Museum of Art, Łódź

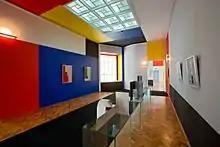
Neoplastic Room, ms branch

In 2006 Jarosław Suchan was appointed the director of the museum and he has been holding the post ever since. Funds acquired from the European Union (under the Integrated Regional Development Operational Programme), the Polish Ministry of Culture and National Heritage, Voivodeship Office, and the Marshal Office in Łódź were used to regenerate and modernise the former spinning mill in the factory of Izrael Poznański. In the autumn 2008 it became a new location of Muzeum Sztuki known as ms offering the space of 3000 m², which houses the Collection of the 20th and 21st Century Art; further 600 m² are dedicated to temporary exhibitions.